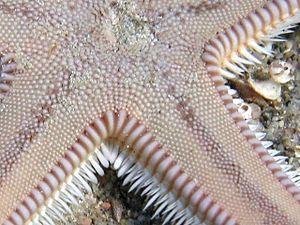
Astropecten est un genre d'étoile de mer de la famille des Astropectinidae. On les trouve sur les fonds sableux où elles vivent souvent enterrées à faible profondeur dans le sédiment ; leurs rangées d'épines les font appeler « étoiles-peignes ».